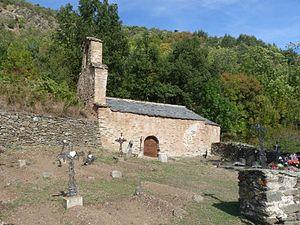
Église Saint-André de Llar , Pyrénées-Orientales, France
L'église Saint-André est une église romane située près du hameau de Llar, à Canaveilles, dans le département français des Pyrénées-Orientales et la région Languedoc-Roussillon.